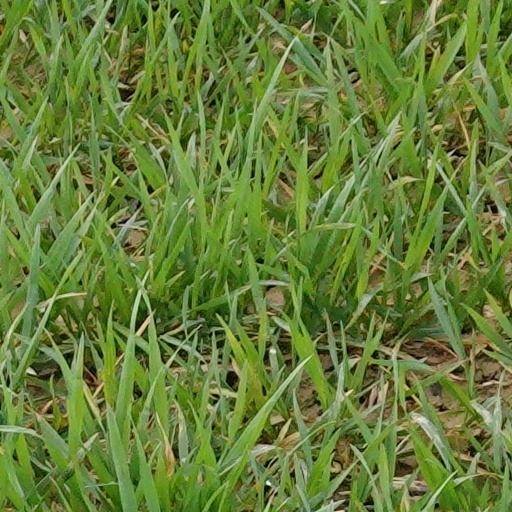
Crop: wheat